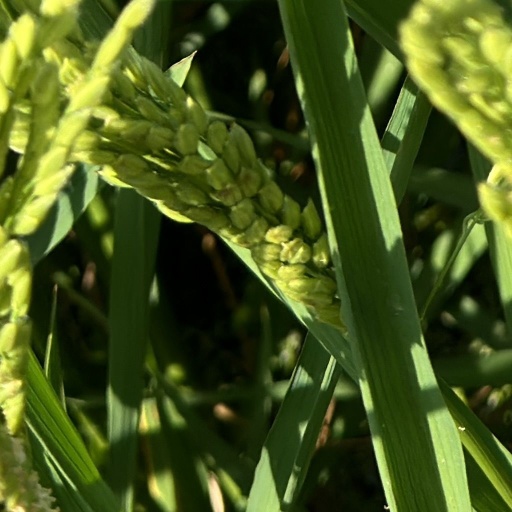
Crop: rice